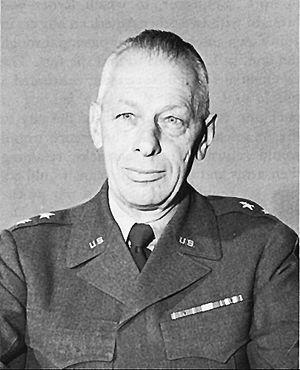
« The class the stars fell on », en français « La promotion sur laquelle les étoiles tombèrent », est une expression utilisée pour décrire la promotion d’officiers de 1915 de l’Académie militaire de West Point. Dans l’armée des États-Unis, les insignes des généraux sont composés de une à plusieurs étoiles. Sur les 164 diplômés de cette année-là, 59 atteignirent le grade de général, soit plus que n’importe quelle autre promotion de l’histoire de West Point, d’où cette expression. Deux atteignirent le grade de général de l’Armée. Il y eut aussi deux généraux, sept lieutenant-généraux, vingt-quatre major généraux et vingt-quatre brigadiers généraux. Dwight D. Eisenhower, l’un des généraux 5 étoiles, devint le 34ᵉ président des États-Unis.
« The class the stars fell on », en français « La promotion sur laquelle les étoiles tombèrent », est une expression utilisée pour décrire la promotion d’officiers de 1915 de l’Académie militaire de West Point. Dans l’armée des États-Unis, les insignes des généraux sont composés de une à plusieurs étoiles. Sur les 164 diplômés de cette année-là, 59 atteignirent le grade de général, soit plus que n’importe quelle autre promotion de l’histoire de West Point, d’où cette expression. Deux atteignirent le grade de général de l’Armée. Il y eut aussi deux généraux, sept lieutenant-généraux, vingt-quatre major généraux et vingt-quatre brigadiers généraux. Dwight D. Eisenhower, l’un des généraux 5 étoiles, devint le 34ᵉ président des États-Unis.